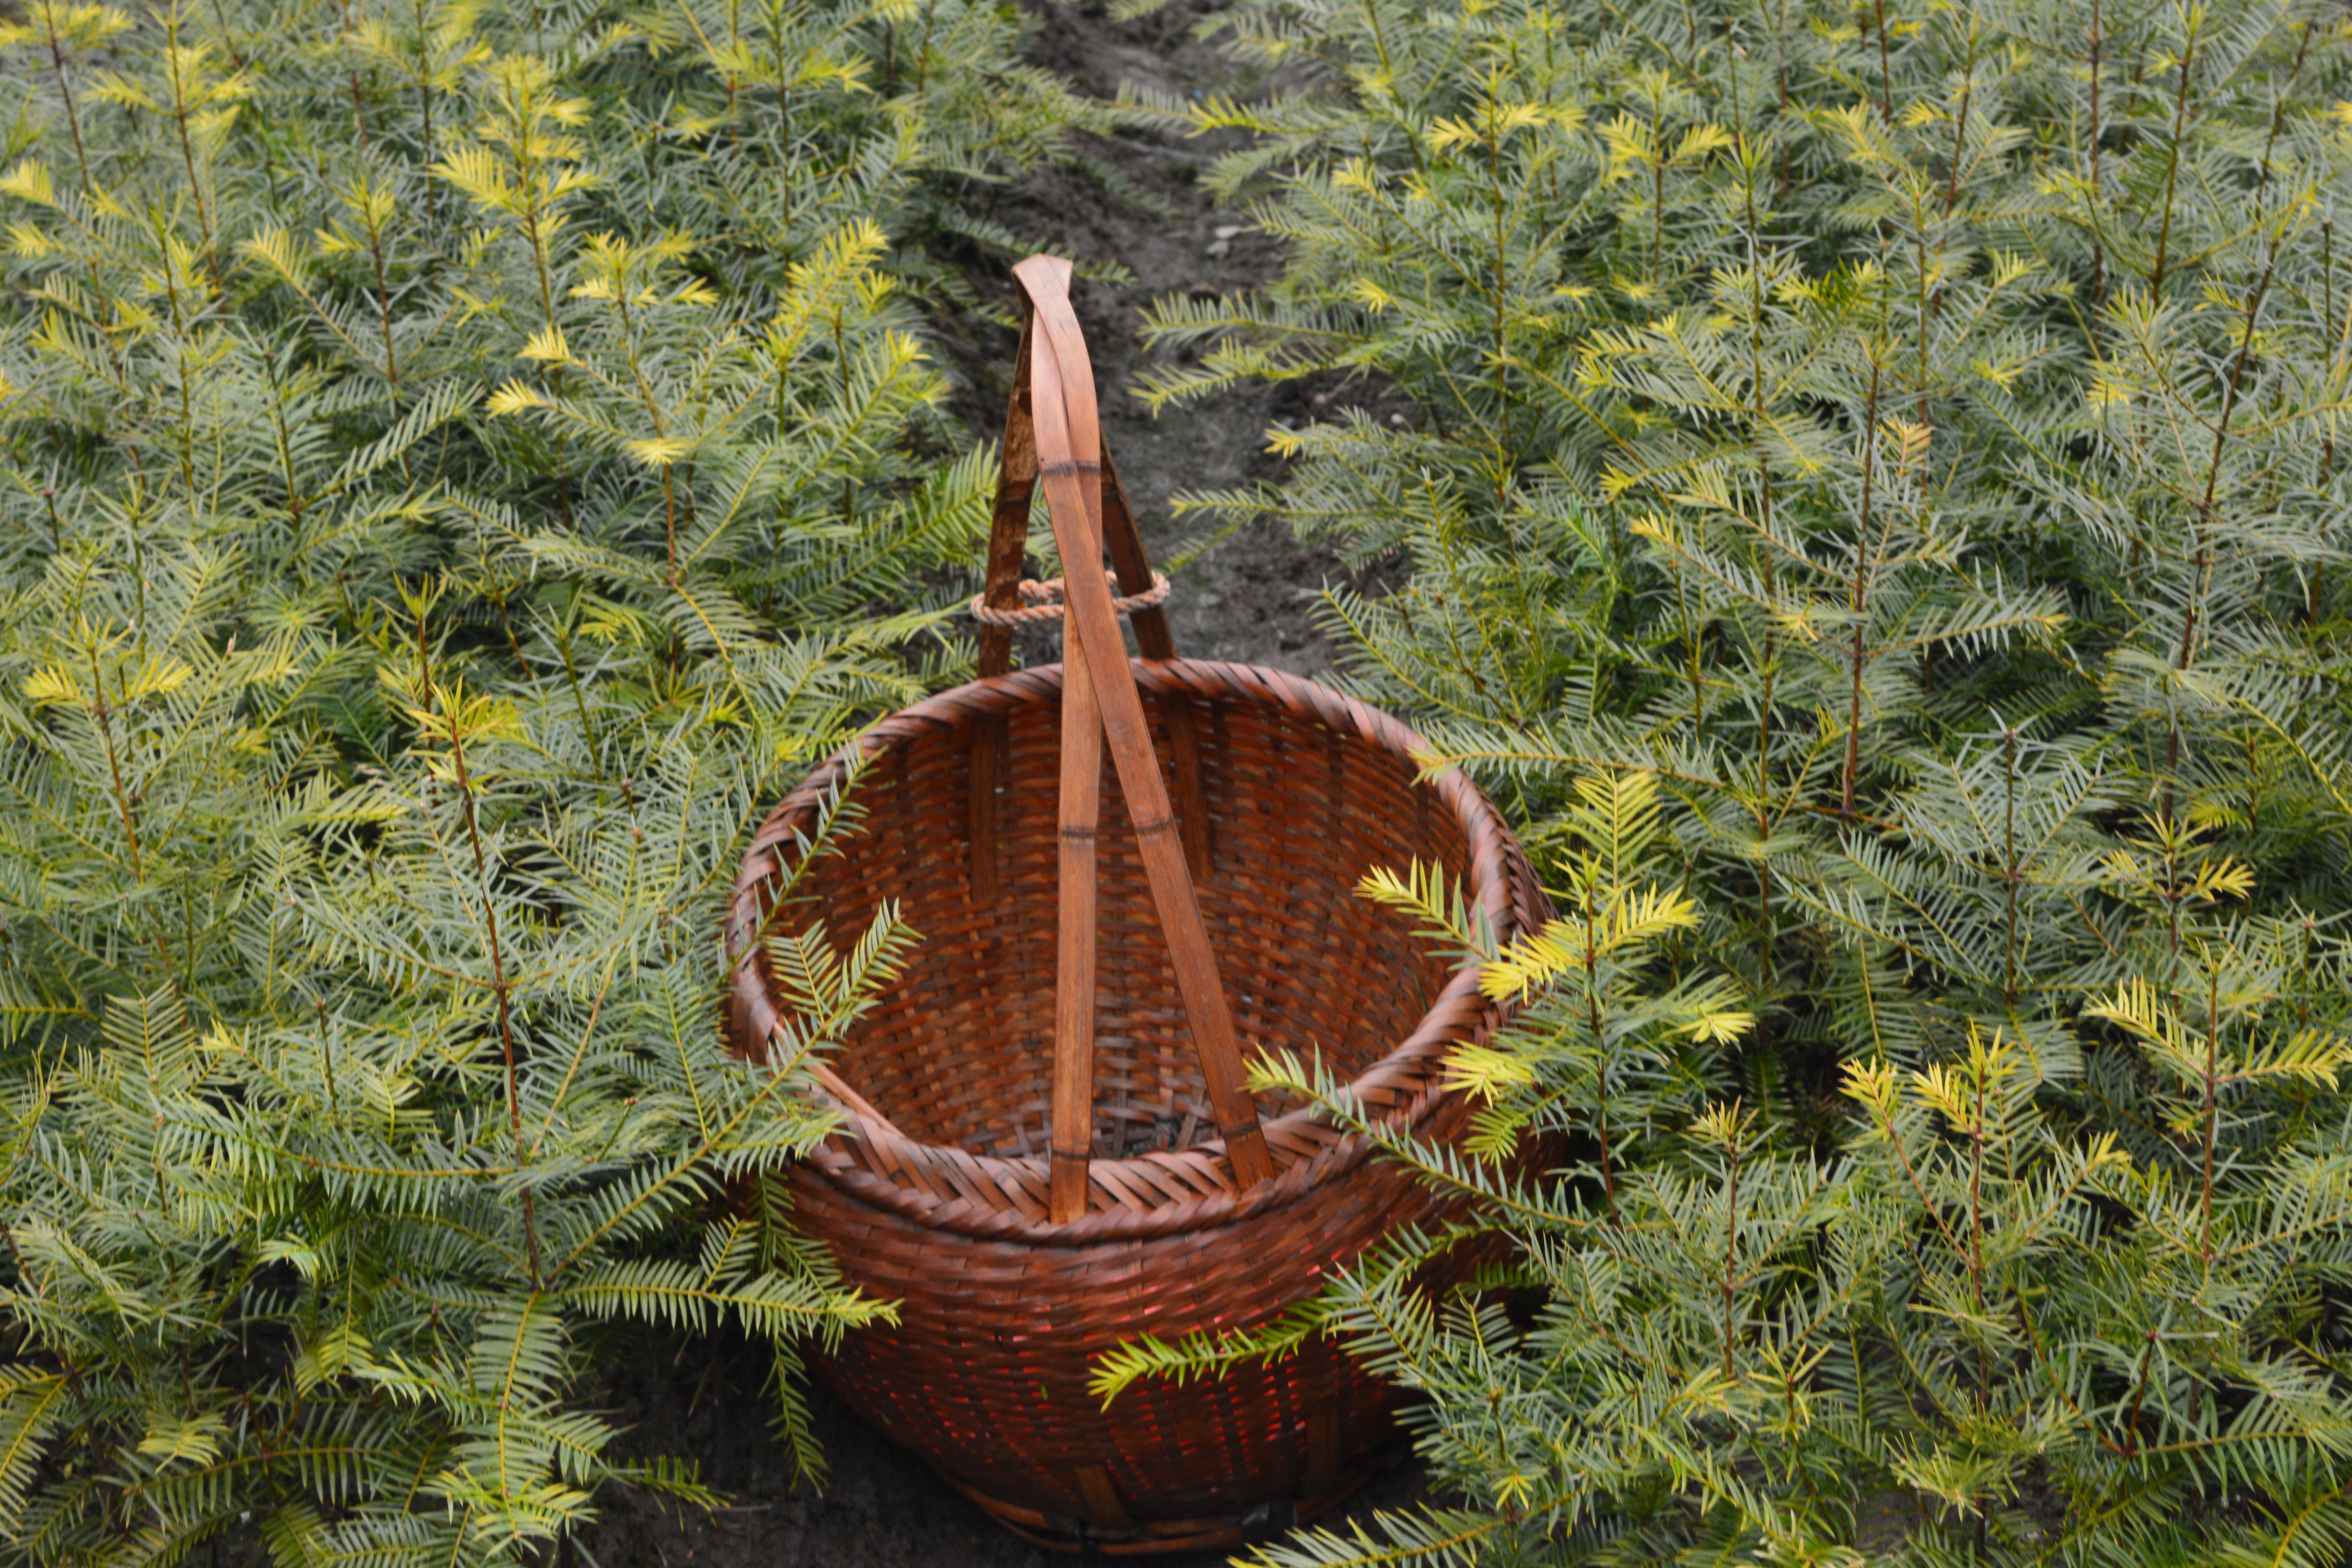
tree, plant, leaf, produce, agriculture, garden, sapling, man made object, grass family, torreya trees, tea basket